Dick Johnson (racing driver)

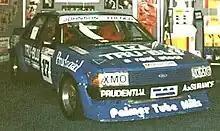
1981 Tru-Blu Ford Falcon

In 1980, during the Bathurst 1000 he started 2nd and led for the first 17 laps before his car was spun off the track after hitting a football-sized rock that had been, according to an eye-witness in 2012, accidentally kicked onto the track by one of a pair of inebriated men. The resulting public support where people from around Australia rang their local Channel 7 television station (the race broadcaster) and pledged money to help the team get back on its feet. Eventually the sum of A$72,000 was donated to help rebuild the car. Led by its CEO Edsel Ford II who saw the value of the goodwill in the press surrounding Johnson's crash, the Ford Motor Company of Australia provided a new car shell and promised to match the donation dollar for dollar, resulting in the team receiving $144,000 to help get back into racing.